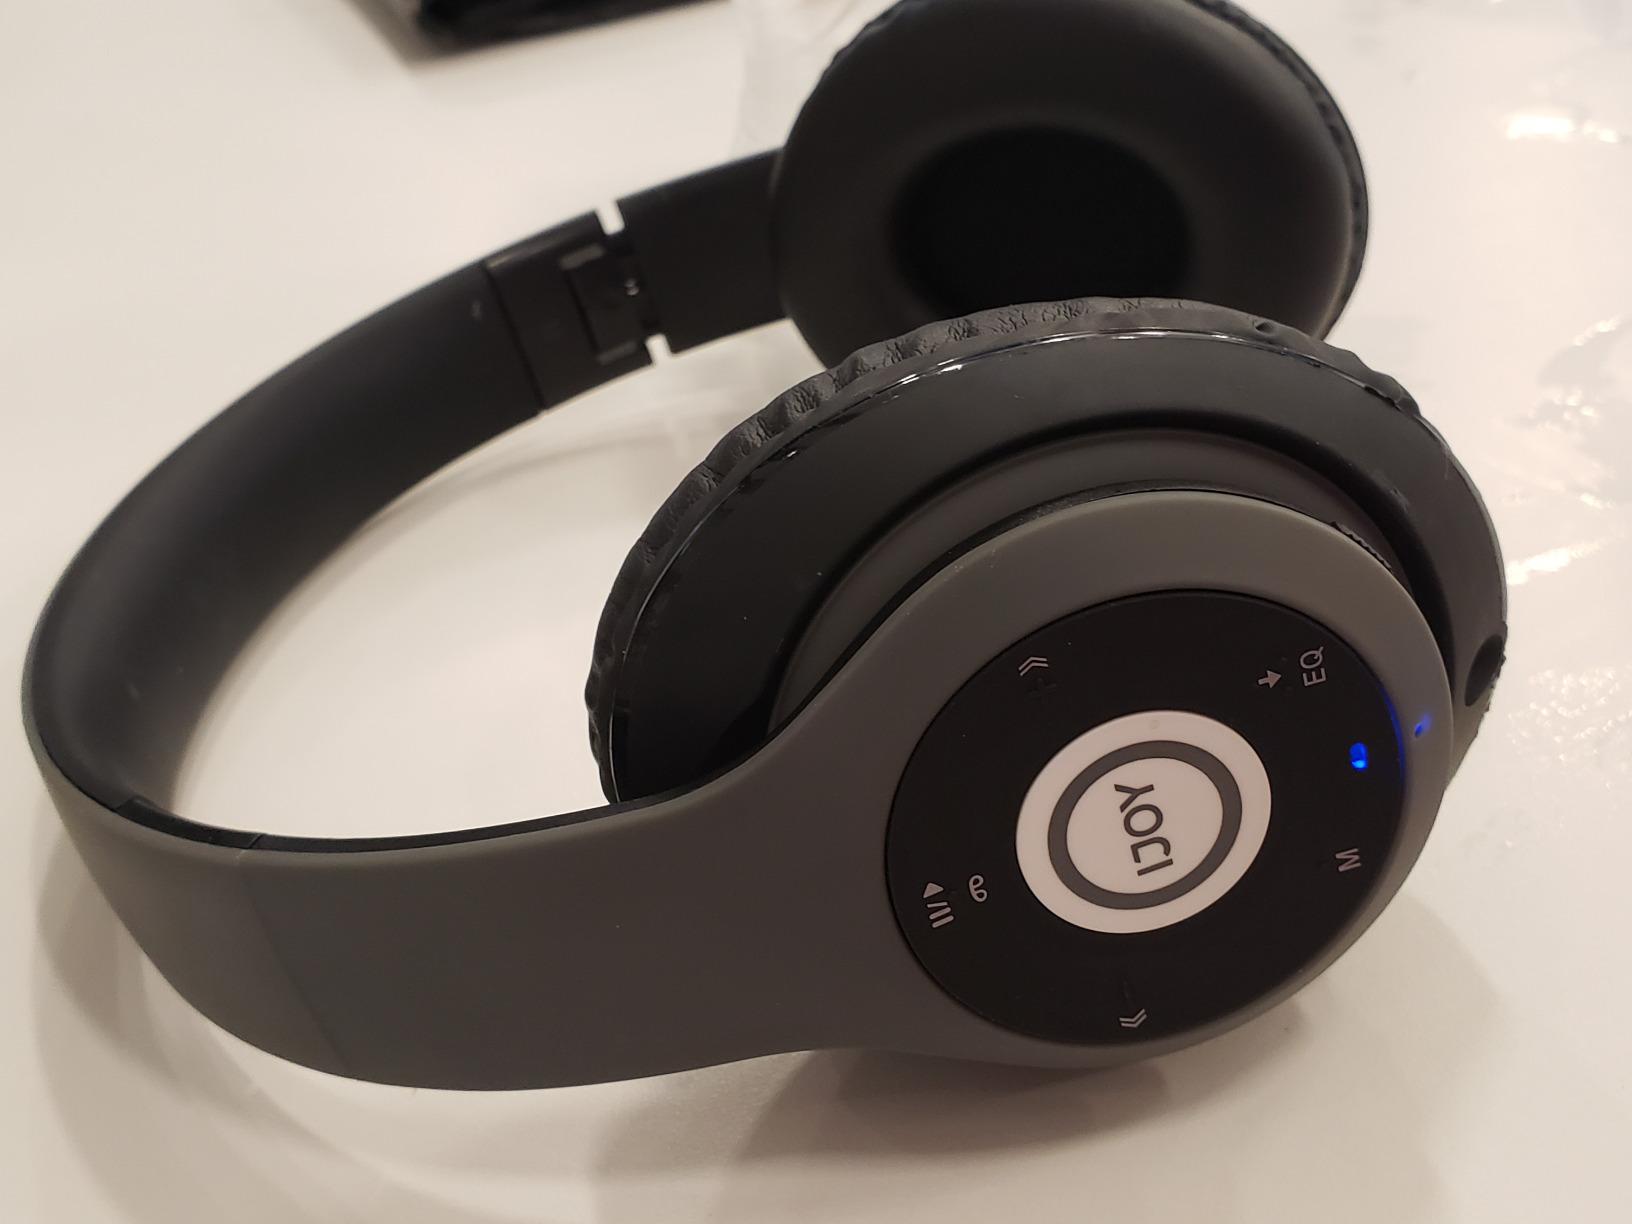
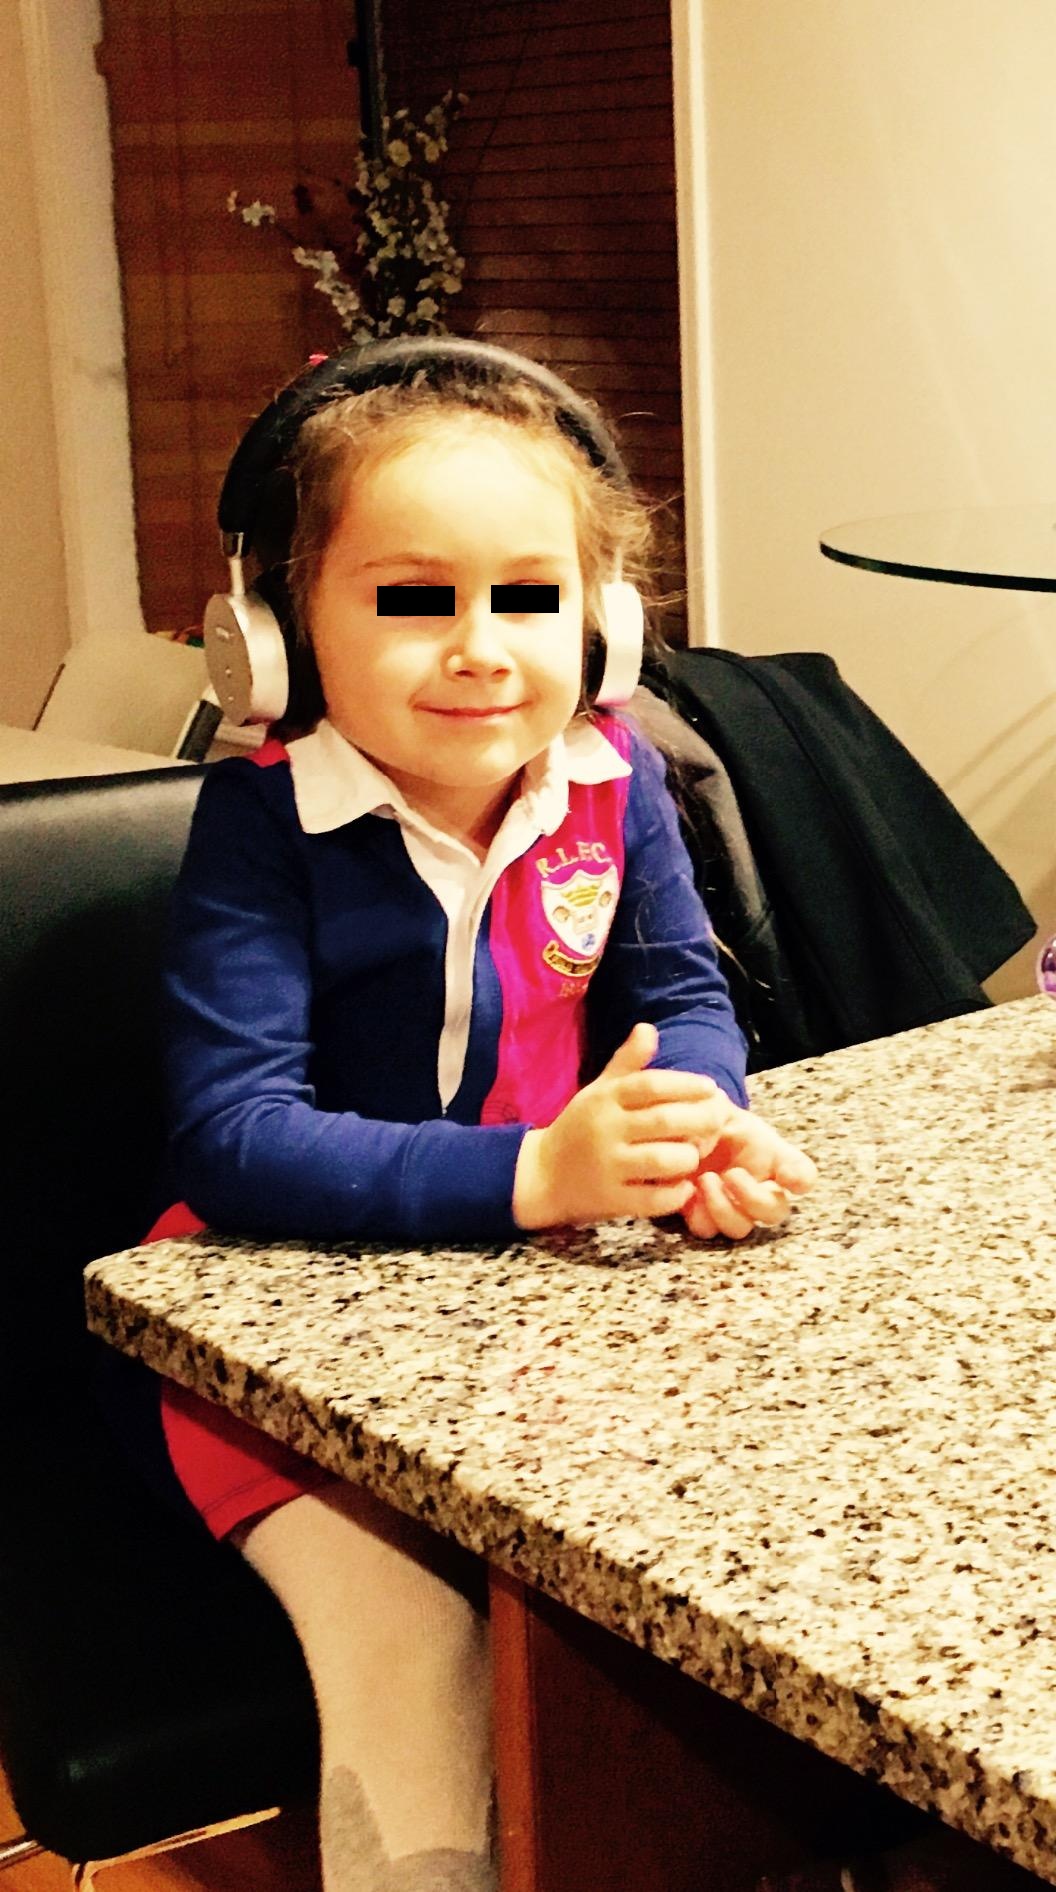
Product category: headphones
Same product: no